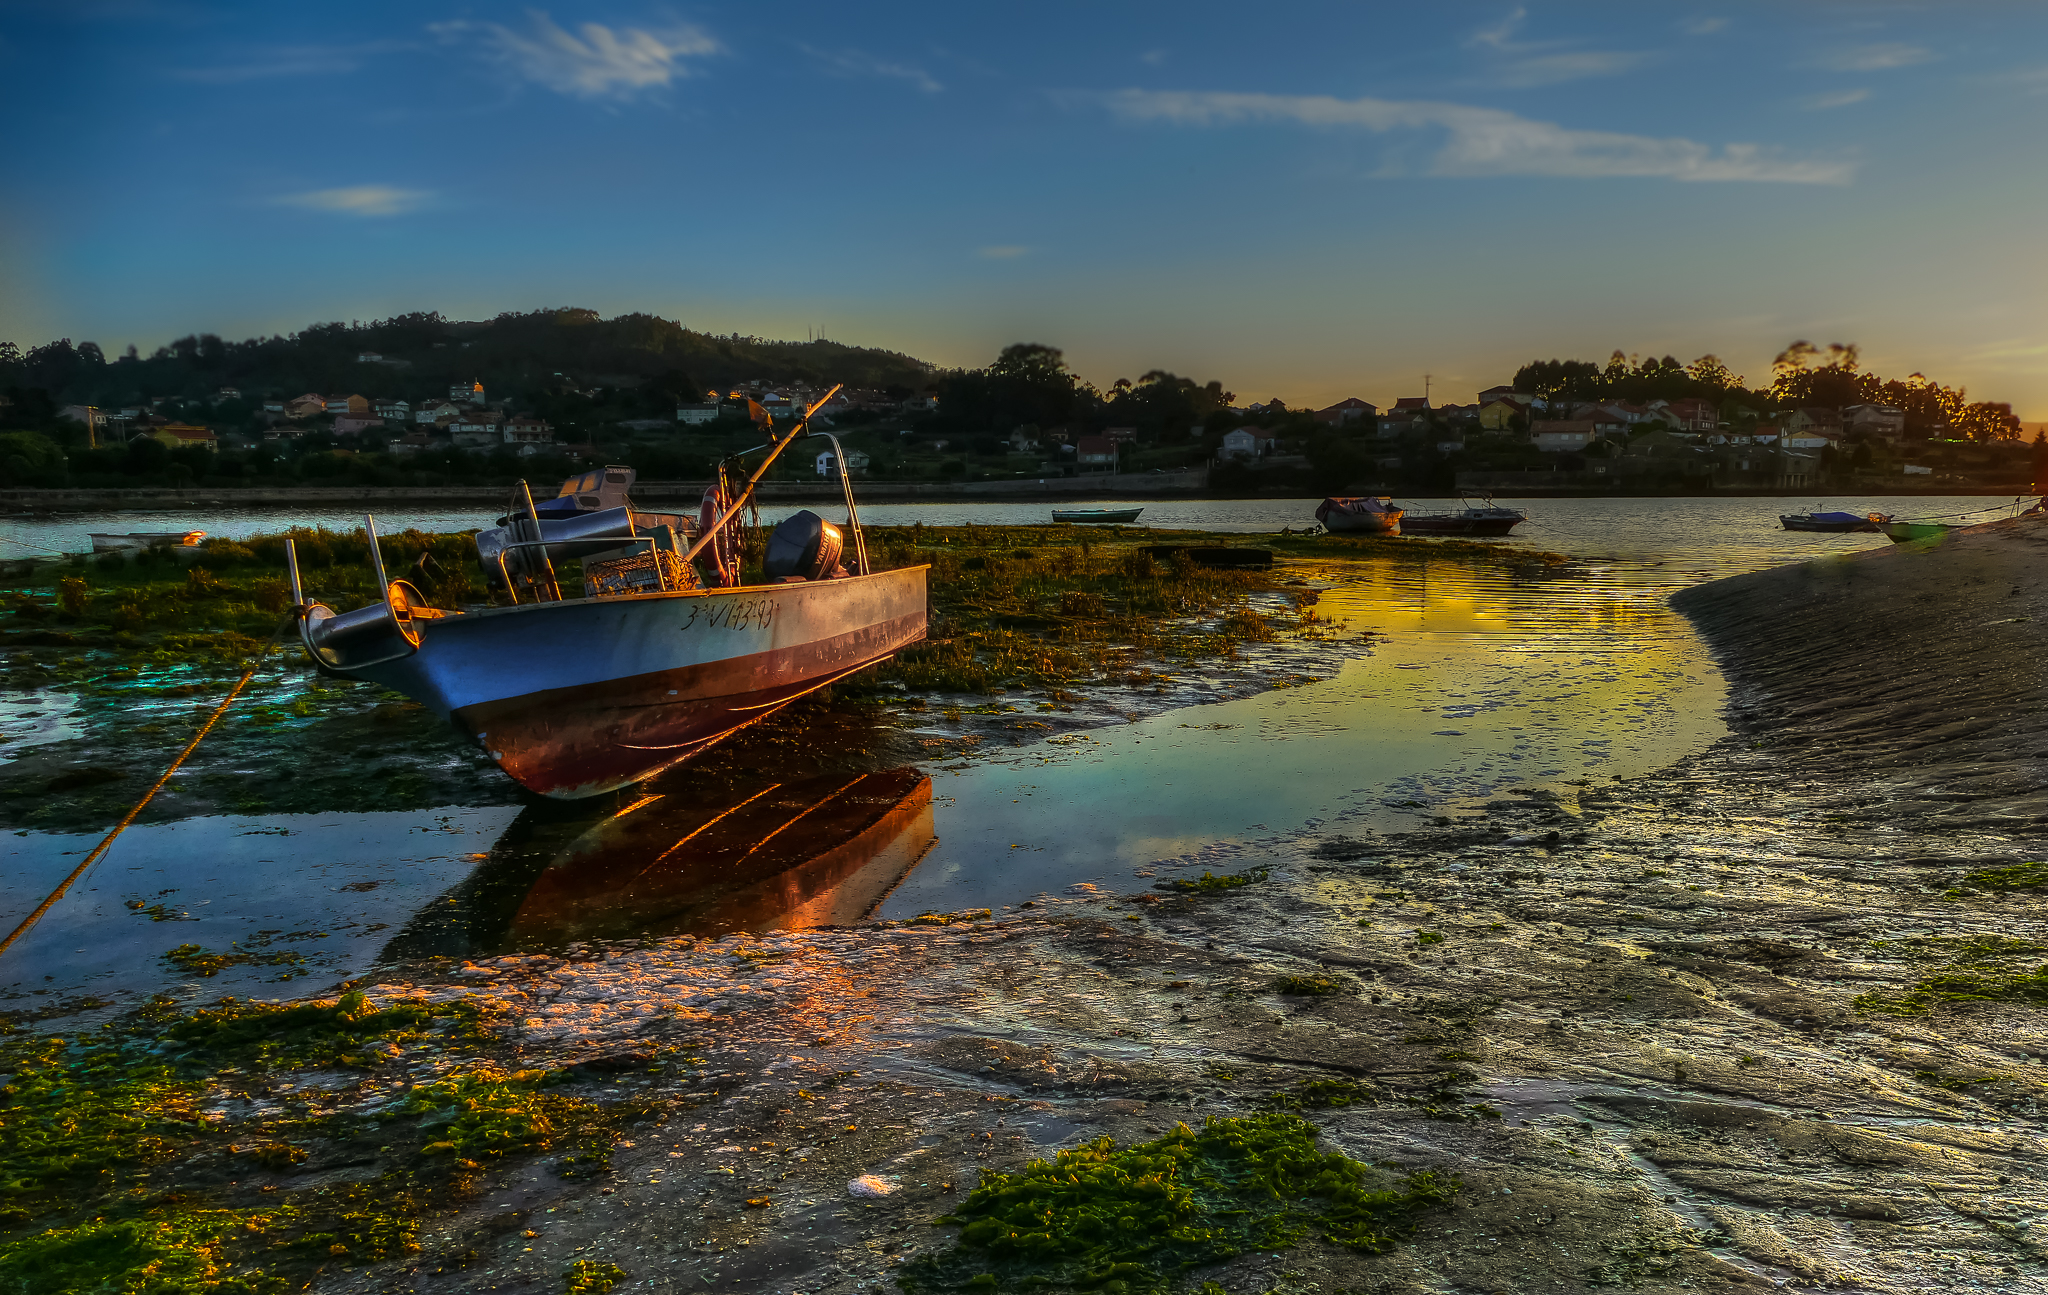
sea, coast, water, sunset, boat, morning, shore, wave, lake, dawn, river, evening, reflection, vehicle, bay, waterway, spain, boating, espaa, galicia, pontevedra, amanecer, lumixfz1000, fz1000, watercraft, ggl1, xovesphoto, lourido, panasoniclumixfz1000